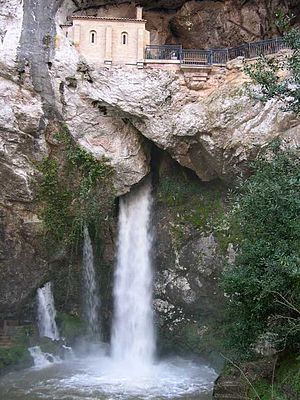
Covadonga
Grottehelligdommen i Covadonga.
Covadonga er et landsogn i den selvstyrende provins Asturien som ligger i det nordvestlige Spanien. Det ligger i 257 m højde over havet på siden af bjerget Auseva og ca. 11 km fra den lille by Cangas de Onís. På sognets 2,54 km² boede der i 2004 i alt 70 mennesker. Sognet er en del af Picos de Europa Nationalpark. I området findes ét af de mest besøgte valfartssteder i Spanien: en helligdom indviet til Jomfruen af Covadonga, som skal minde om slaget ved Covadonga, der betragtes som indledningen af den spanske reconquista.